Alpena Light

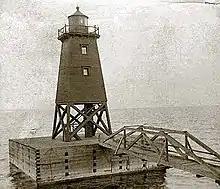
The 1877 light before being destroyed by fire

In 1877, a second light was built from a timber design of Major Godfrey Weitzel. It was a brown wooden pyramidal tower, complete with a Sixth Order Fresnel lens. In July 1888 it burned with much of the town. After it burnt, keeper E.G. Howard—who had managed to save the keeper's house from the conflagration—again put up a temporary pole with a light. The original fog bell from the "1870 light" [sic] is on display at the Huron Lights Museum north of town.